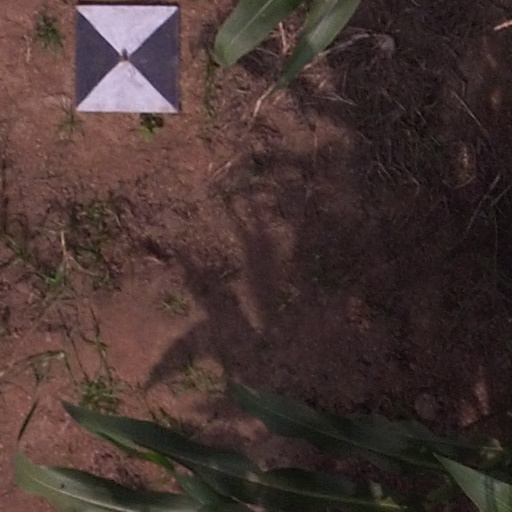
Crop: maize; corn